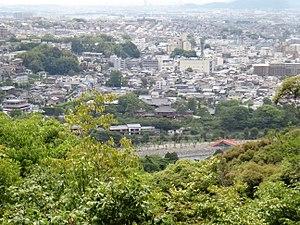
Uji est une ville située dans la préfecture de Kyoto, sur l'île de Honshū, au Japon.